Bávaro

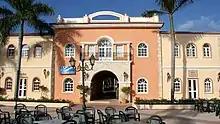
Resort area in Bavaro.

The oldest hotel in the area, Barcelo, is past the crossroad Coco Loco and Villas Bavaro I and II. One of the newest hotels is the Now Larimar Resort. The Cocotal Golf and Country Club is in front of two Melia Hotels (Paradisus Palma Real, Meliá Caribe Tropical) and the shopping mall, Plaza Palma Real.